CCH Pounder

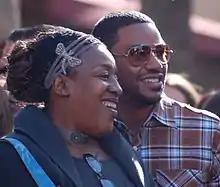
Pounder with "Avatar" co-star Laz Alonso in December 2009

From 2002 to 2008, she starred as Detective Claudette Wyms in the FX police drama "The Shield". For this role she was nominated for the Primetime Emmy Award for Outstanding Supporting Actress in a Drama Series in 2005 and an NAACP Image Award. She had previously been nominated for an Emmy in 1995 for guest starring in "The X-Files" and in 1997 for her supporting role on "ER". She has also lent her voice to several video games and animated projects, including "Aladdin and the King of Thieves", "", "Gargoyles" as Desdemona and Coldfire, and "Justice League Unlimited" as government agent Amanda Waller, which role she reprised for the animated film adaptation of the comic book "" as well as the video game "", its sequel "", and another animated film that takes place in continuity with the games, "".